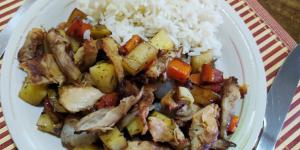
heura con verduras